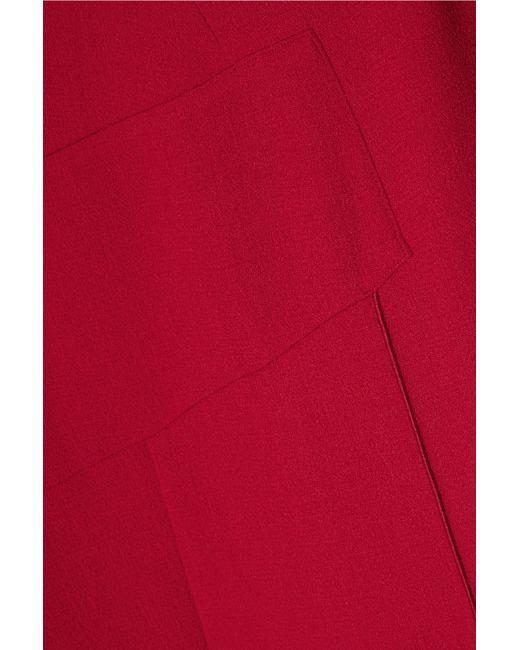
Schlichtes rotes Baumwollmaterial für Damenkleid